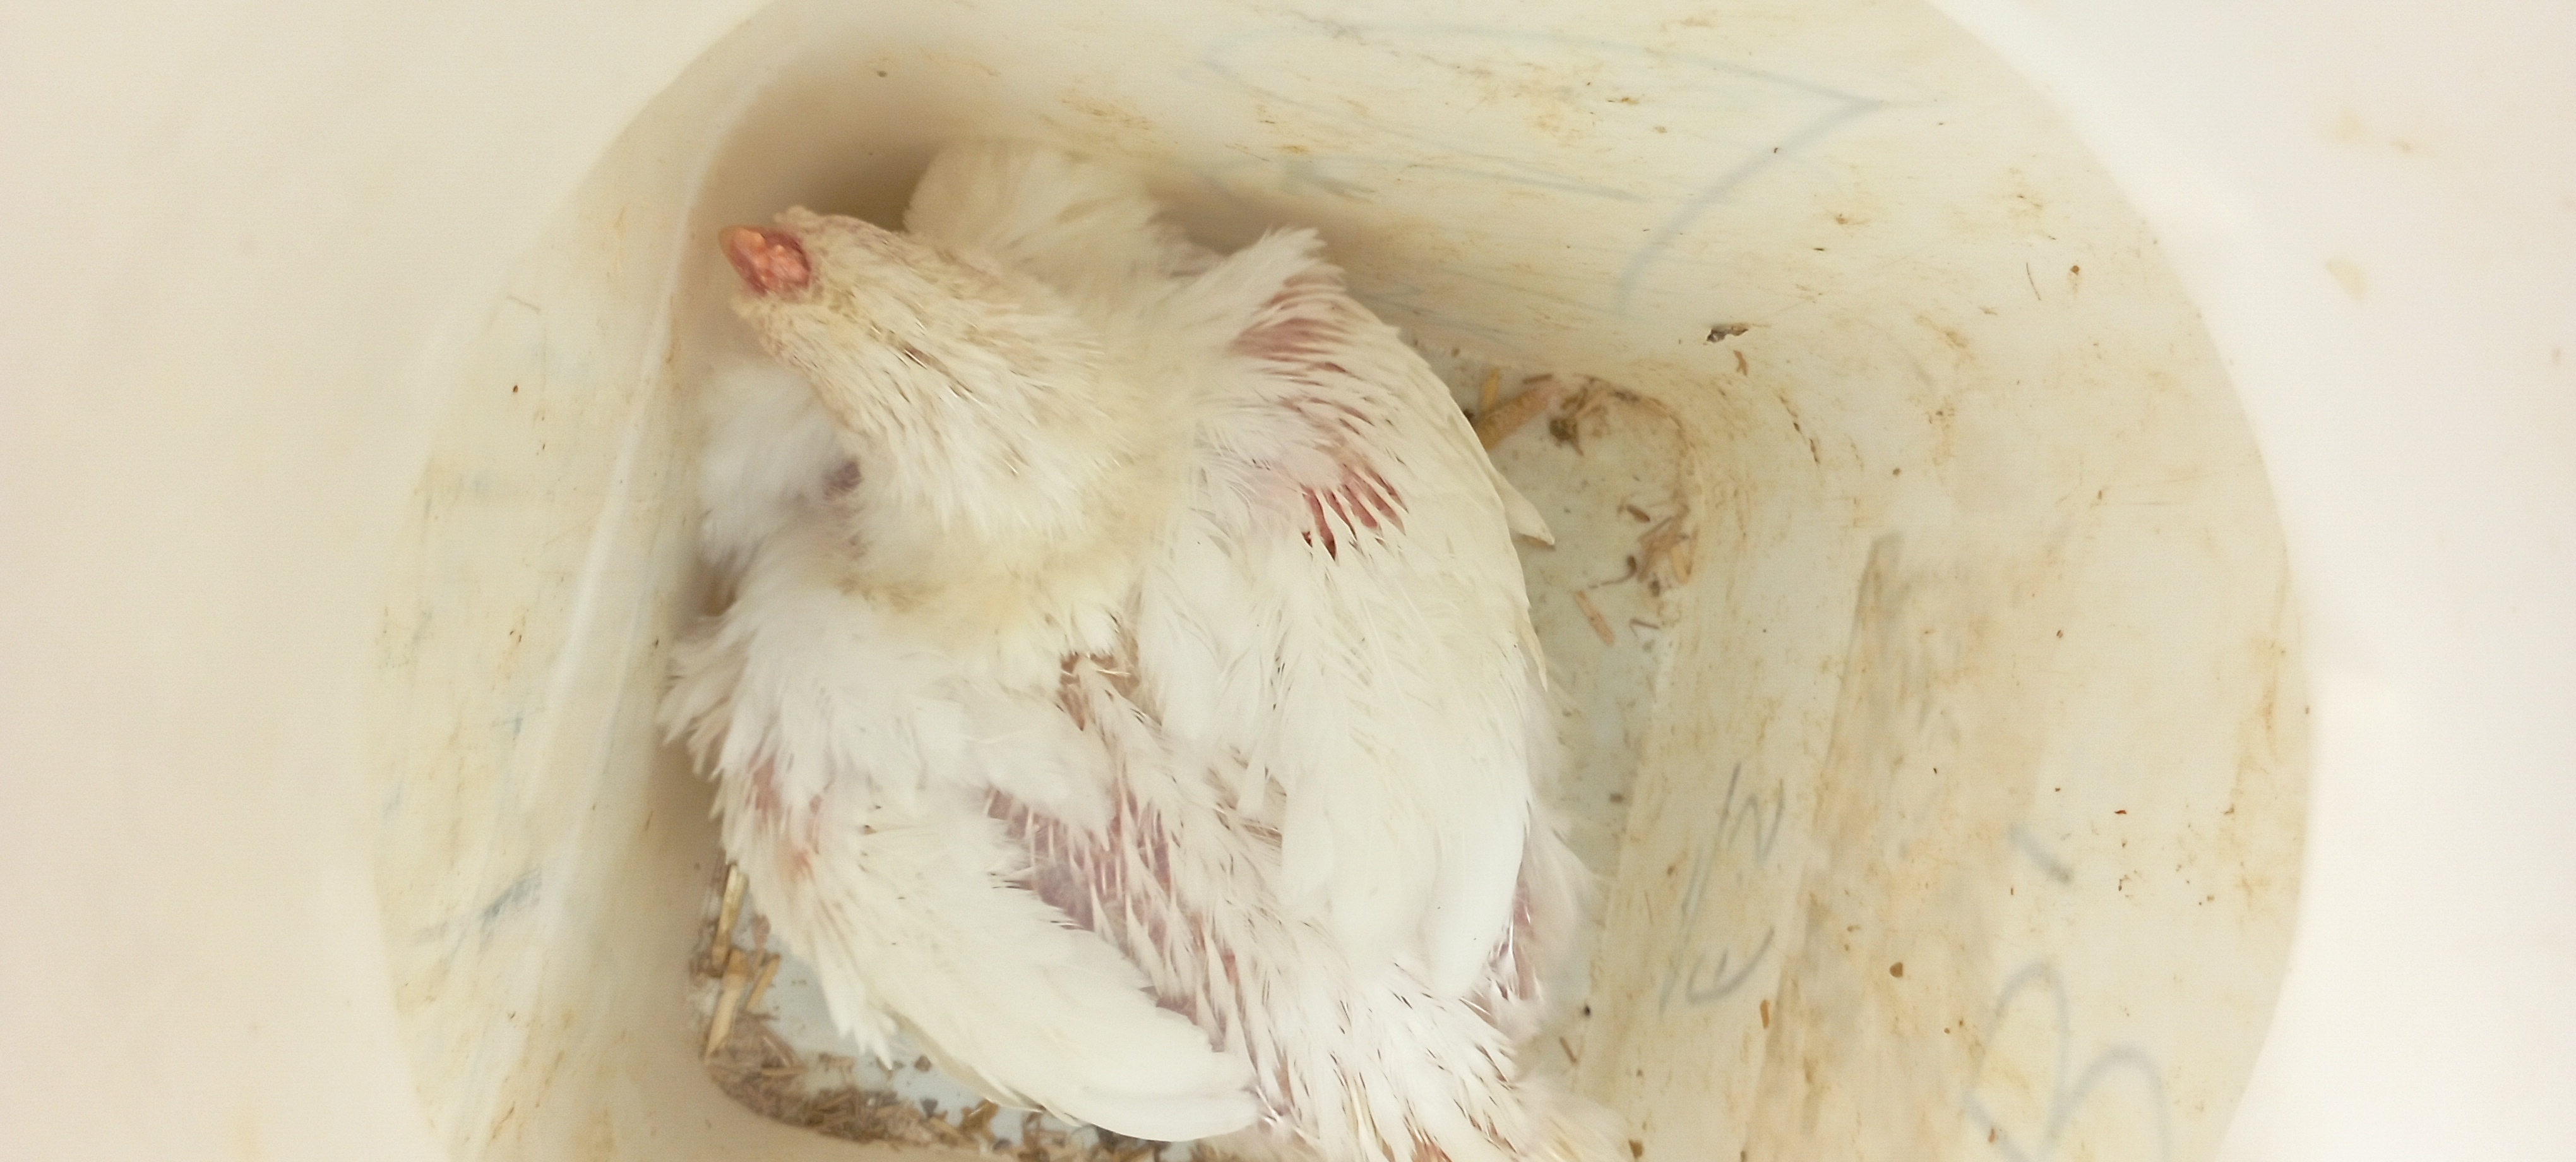
Weight: 1986 g